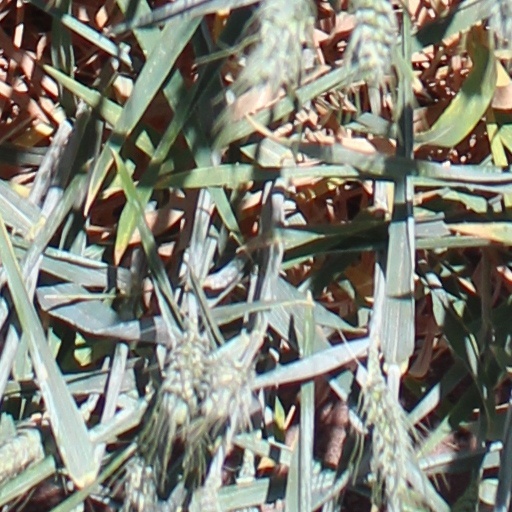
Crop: wheat